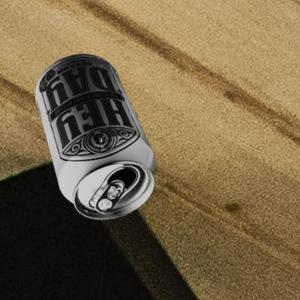
Label: cans